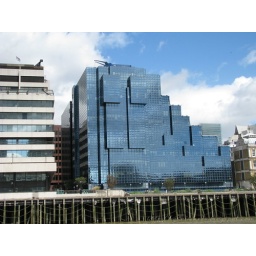
A building on the north bank of river Thames, made by glass. London, UK.